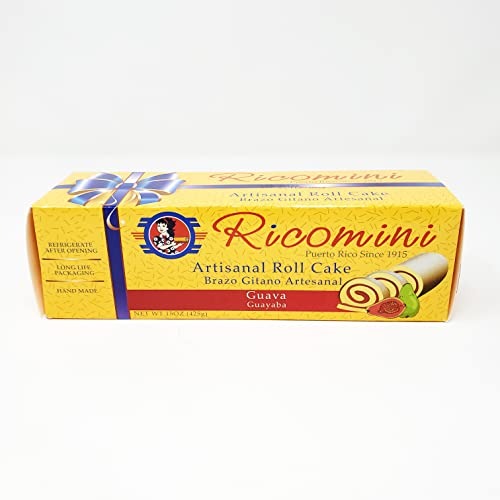
Item Name: Brazo Gitano RIcomini - Regular Cake - 14 Flavors (Cream)
Product Description: Brazo Gitano Ricomini - Jelly Roll Cake
Value: 15.0
Unit: Ounce

Price: 22